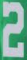
Number: 2